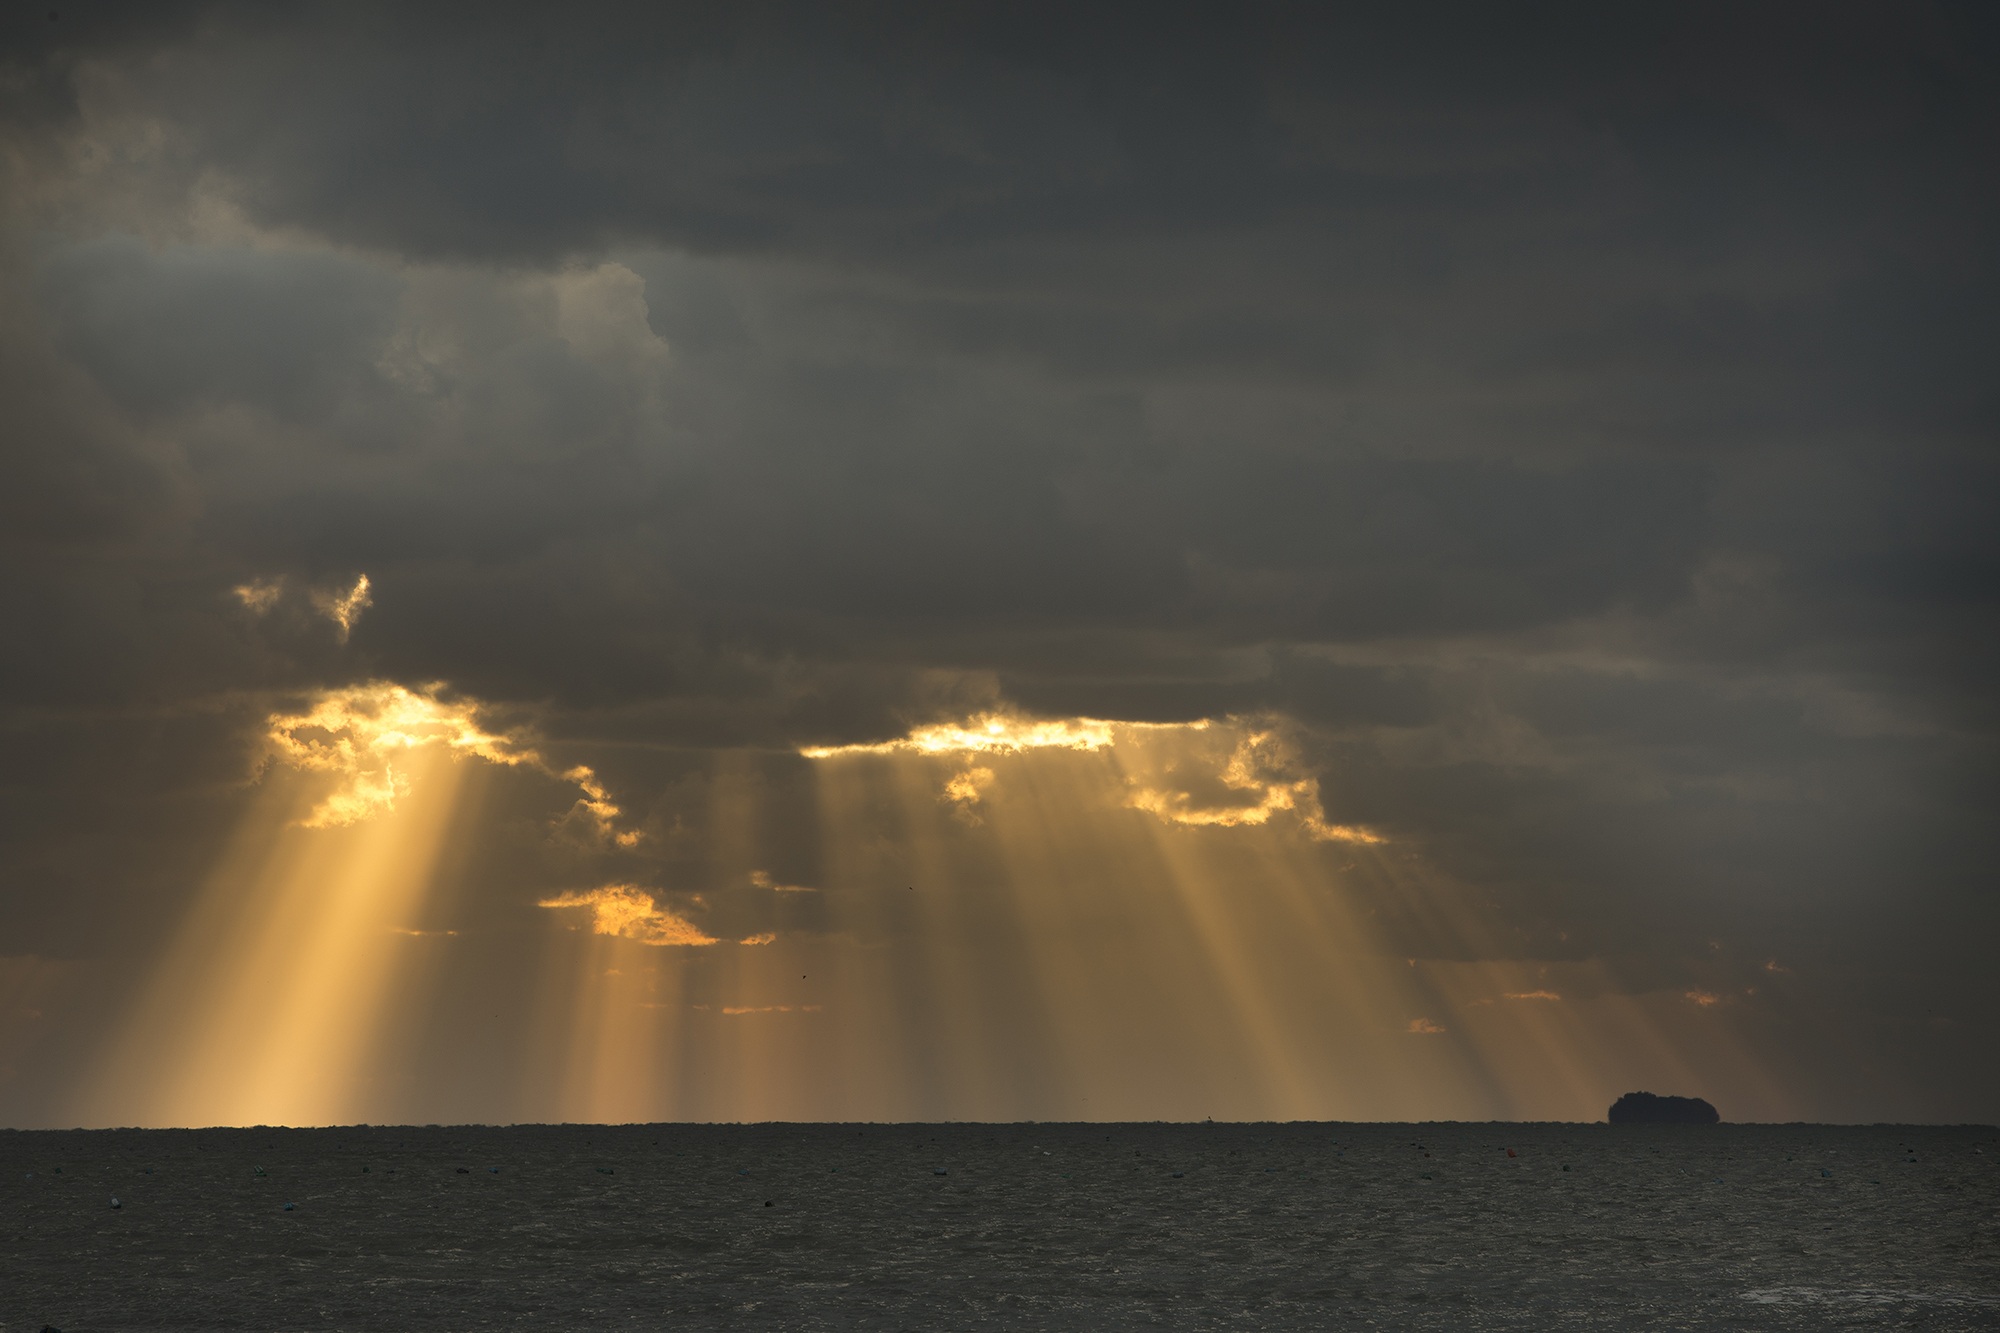
beach, sea, coast, ocean, horizon, light, cloud, sky, sun, sunrise, sunset, sunlight, morning, wave, dawn, atmosphere, dusk, evening, twilight, reflection, red, weather, island, darkness, clouds, meteorological phenomenon, atmospheric phenomenon, light down, seatyndall effect, down light, sea tyndall effects